ISU World Synchronized Skating Championships

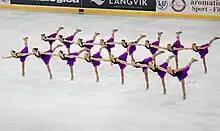
Team Amber competing in 2013

The ISU World Synchronized Skating Championships (WSSC) are the world championships for the sport of synchronized skating. Held since 2000, the World Synchronized Skating Championships is an annual event organized by the International Skating Union and attracts the most elite senior-level synchronized skating teams from around the world to compete for the World Championship.